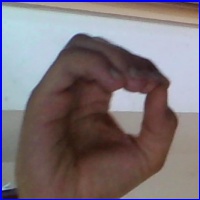
Letra: O